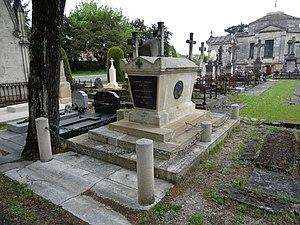
À Bordeaux, cimetière de la chartreuse.